Broiler (music producers)

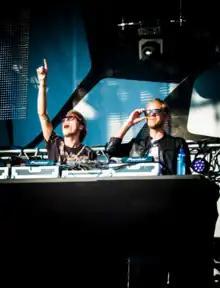

Broiler, formerly known as DJ Broiler, is a Norwegian electronic music record producer and DJ duo made up of Mikkel Buxrud Christiansen (born 22 April 1992) and Simen Auke (born 22 April 1991). In 2011, they found online success with their dance tunes consisting of comical elements, but have since focused on professional remixing and music production.